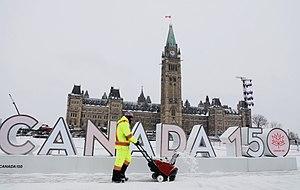
C'est l'hiver sur la Colline du Parlement aujourd'hui!